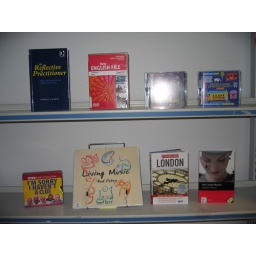
Move your mouse over each book cover and click on the link to search the library catalogue.